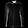
Label: Shirt